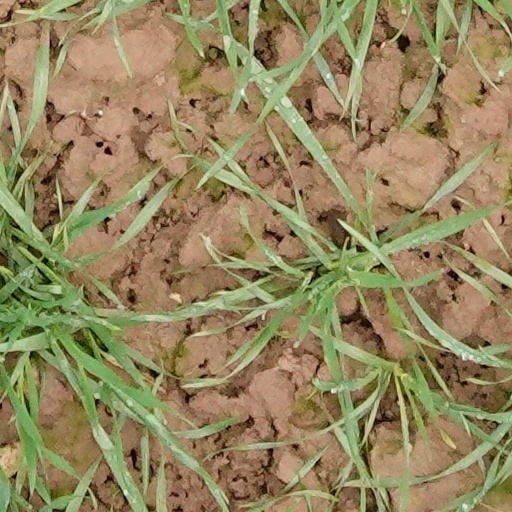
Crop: wheat